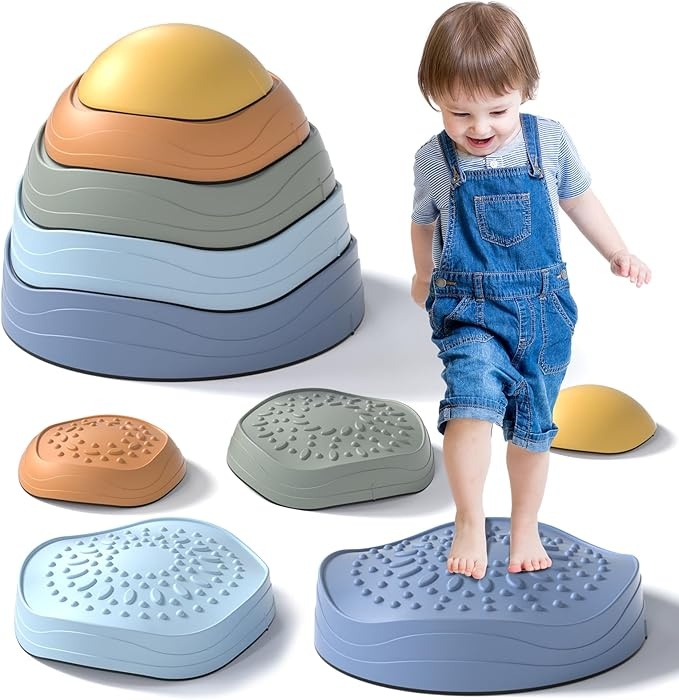
Lehoo Castle Stepping Stones for Kids
About This Designed for Safety: Each balance stones features an anti-slip ring on the bottom and textured surface for added stability during play. With a 220 lb weight capacity, these stones are built for both kids and adults, making them perfect for indoor or outdoor fun Endless Ways to Play: From obstacle courses to "floor is lava" challenges, this outdoor balance toys for toddlers 3-5 provides endless play options. Create adventurous paths in the living room, backyard, or playground, sparking imagination and active play anywhere Supports Skill Development: By Stepping, balancing, and jumping on the outdoor sensory toys helps kids build gross motor skills, coordination, and core strength. This outdoor play toys boosts fitness and builds confidence as they conquer new challenges Perfect for Ages 18 Months+: Our balance toys for toddlers are designed for toddlers ages 18 Months and up. Each stone is a different color, so your child can learn colors as they play a game of lava rock hopping. The texture of the surface also stimulates sensory development Easy to Clean & Store: Cleaning is a breeze—just wipe the kids walking rocks stepping stones with a damp cloth to keep them fresh. Plus, a handy storage bag is included, making it simple to store and transport the entire set for on-the-go fun Overview Brand : Lehoo Castle Color : Blue Material : Plastic Maximum Weight Recommendation : 1.8 Kilograms Age Range (Description) : Toddler
Brand: LehooCastle
Category: Toys & Games > Outdoor Play Equipment > Stilts